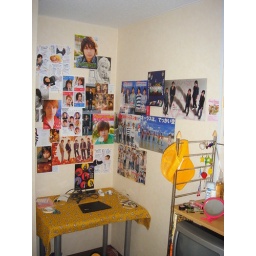
i decided it was slightly less creepy to make a wall collage over my desk than to put it over my bed